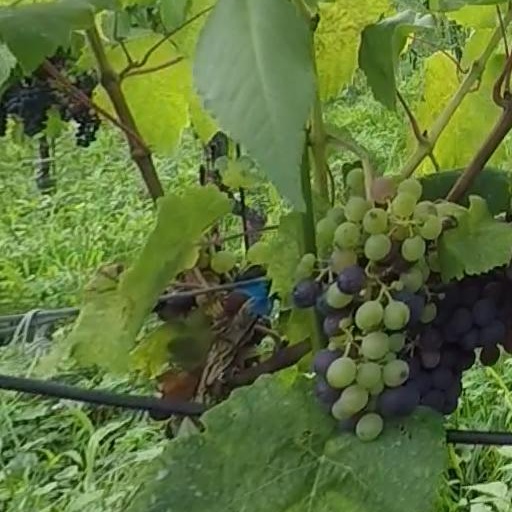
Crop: grape